La Martyre Parish close

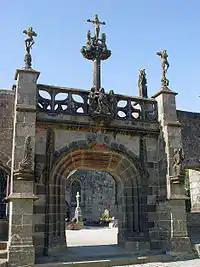
The central arch of the "porte triomphale". We can see the three crosses of the Calvary, the pietà over the central arch, the balustraded walkway and the Rohan coat of arms

The entrance to the "enclos" dates to the 15th/16th century and has the three crosses at the top and a walkway. The calvary comprises three crosses; the crucifixion cross with smaller crosses bearing the "good" and the "bad robber". Jesus is shown hanging on the central or crucifixion cross and on the reverse side of this cross there is a depiction of the "Risen Christ" with Jesus being shown emerging from his tomb. At the foot of the "good" robber's cross is an angel who waits to whisk the robber's soul off to heaven whilst beneath the "bad" robber's cross, a demonic figure waits to take that robber's soul down into hell. The building to the left of the entrance was once the look-out post from which the borders of the medieval kingdom, then the duchy of Cornouaille, were watched.